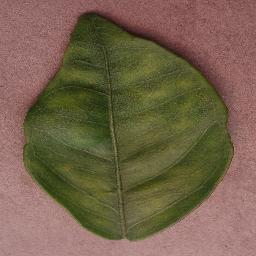
Label: Orange___Haunglongbing_(Citrus_greening)